Carnaby's black cockatoo

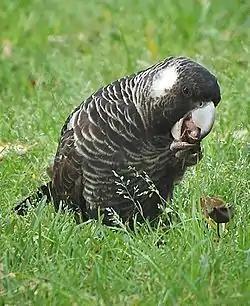
Female feeding in Kings Park

Carnaby's black cockatoo is found across a broad swathe of southwest Australia—mostly within the Wheatbelt region—in places that receive over of rainfall yearly. The limits of its range include Cape Arid to the east, Lake Cronin, Hatters Hill and Lake Moore inland, and Kalbarri to the north. Breeding takes place in areas receiving rainfall a year, from the Stirling Range to Three Springs as well as around Bunbury. The cockatoo pairs form flocks outside the breeding season, moving away from nesting areas. Carnaby's black cockatoo is sedentary in wetter parts of its range, and migratory in drier areas as birds move south and west towards the coast in summer.